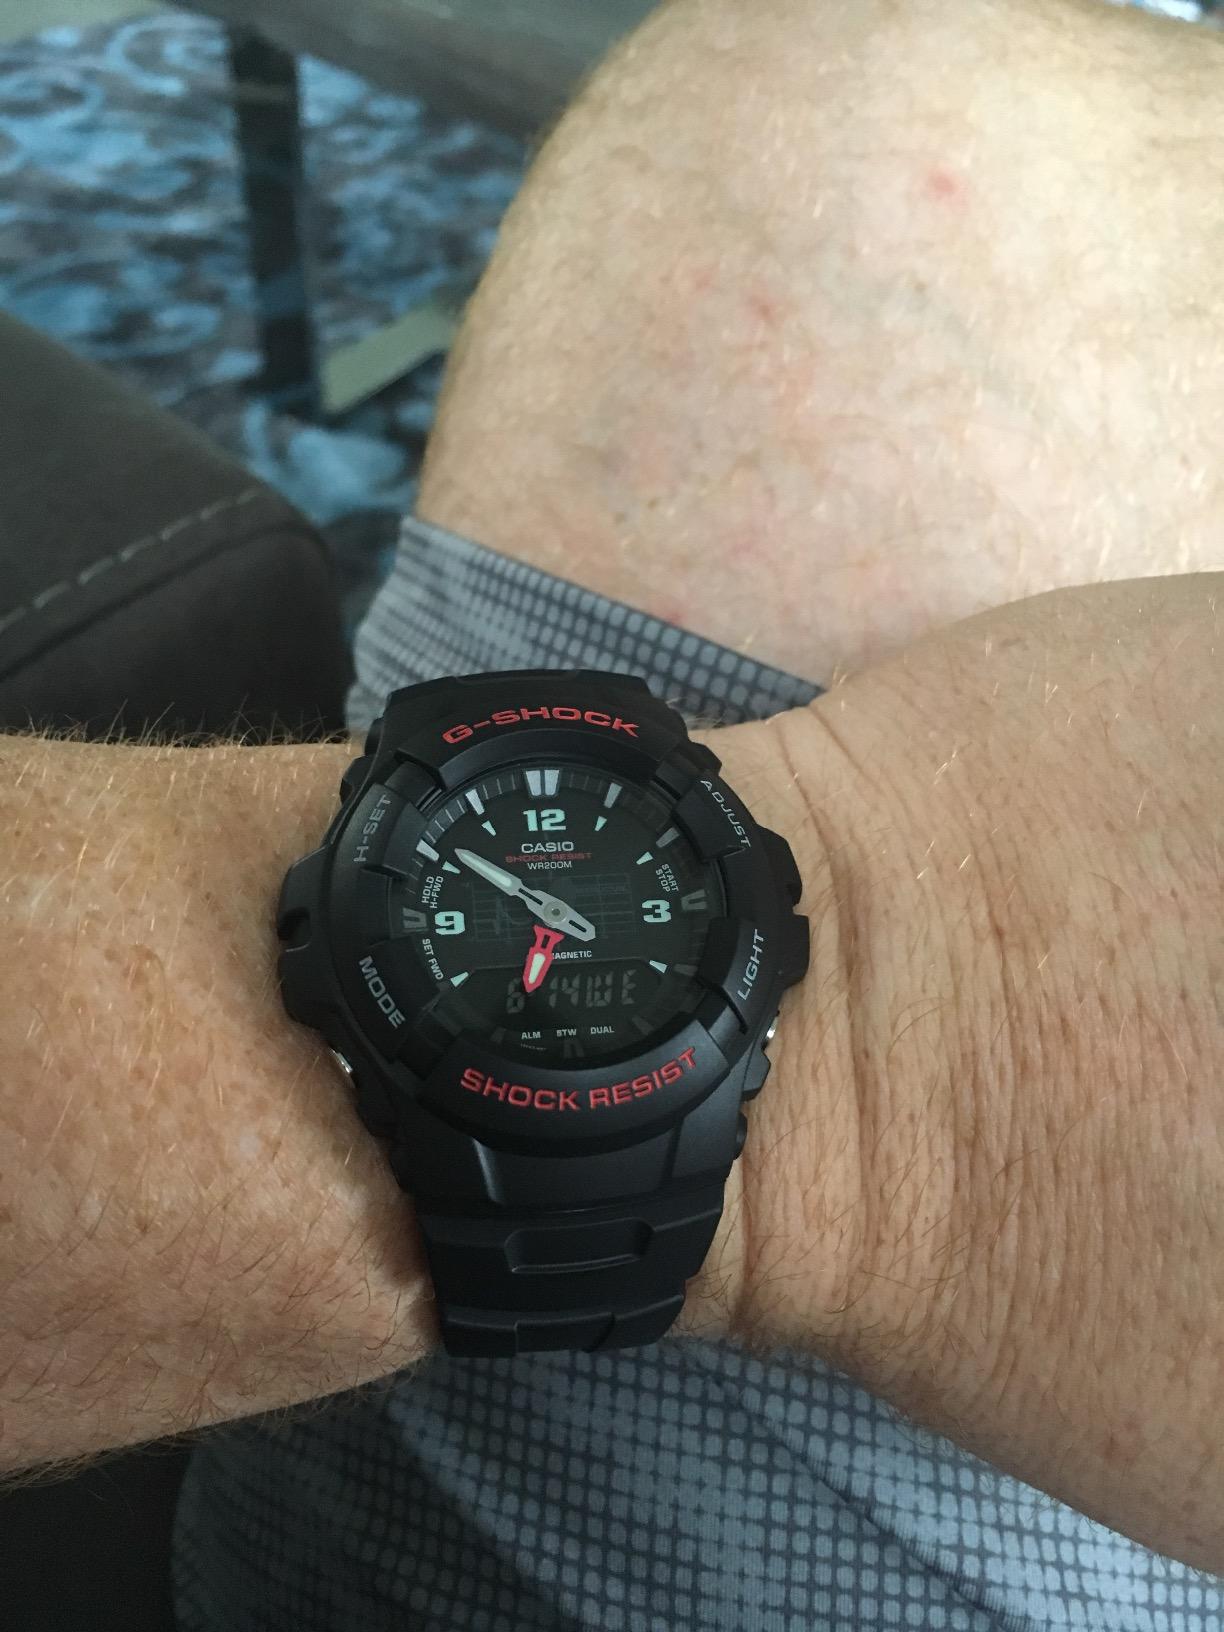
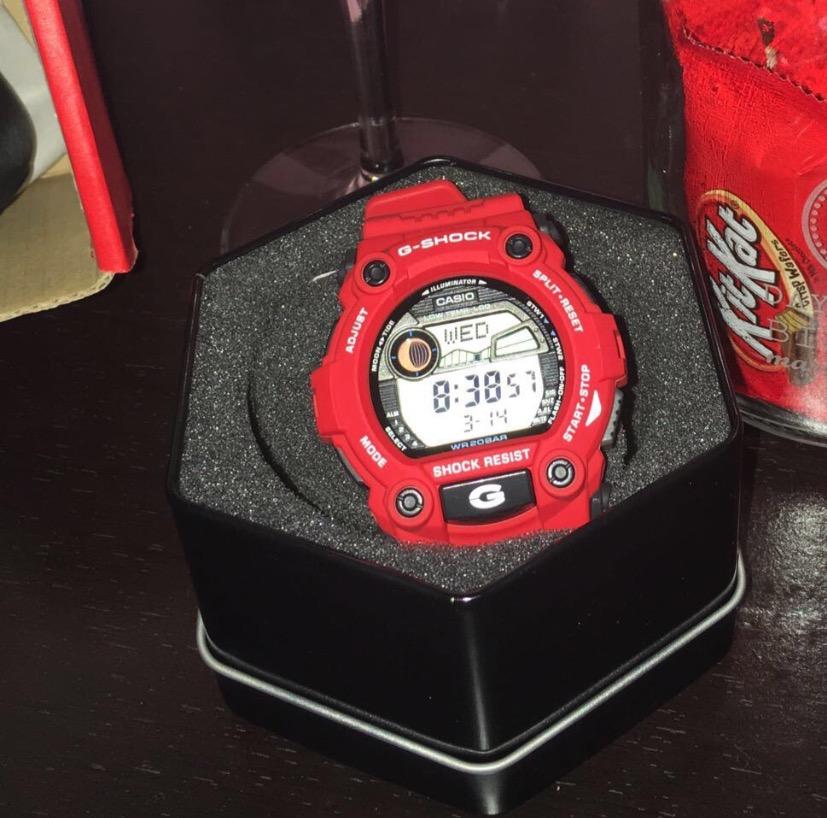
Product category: accessories_watch
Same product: no